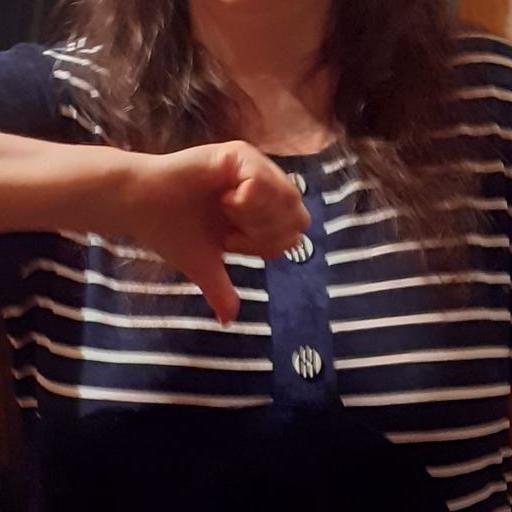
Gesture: dislike